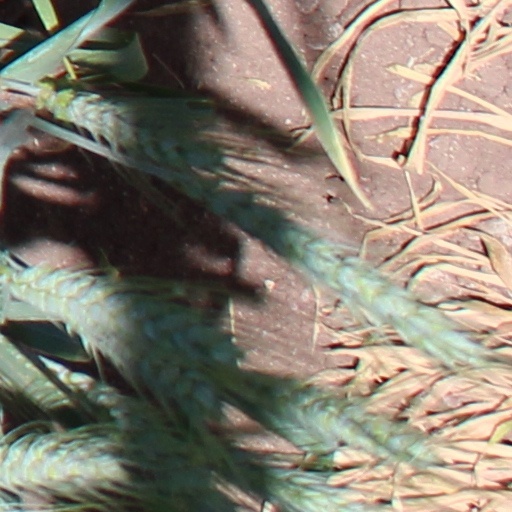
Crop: wheat